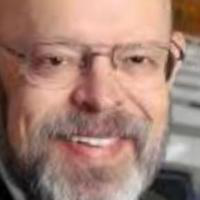
Age group: age 56-65